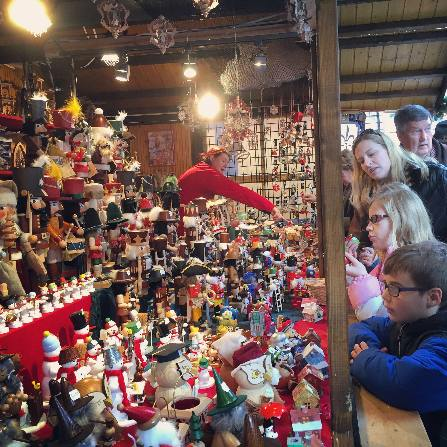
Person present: Yes